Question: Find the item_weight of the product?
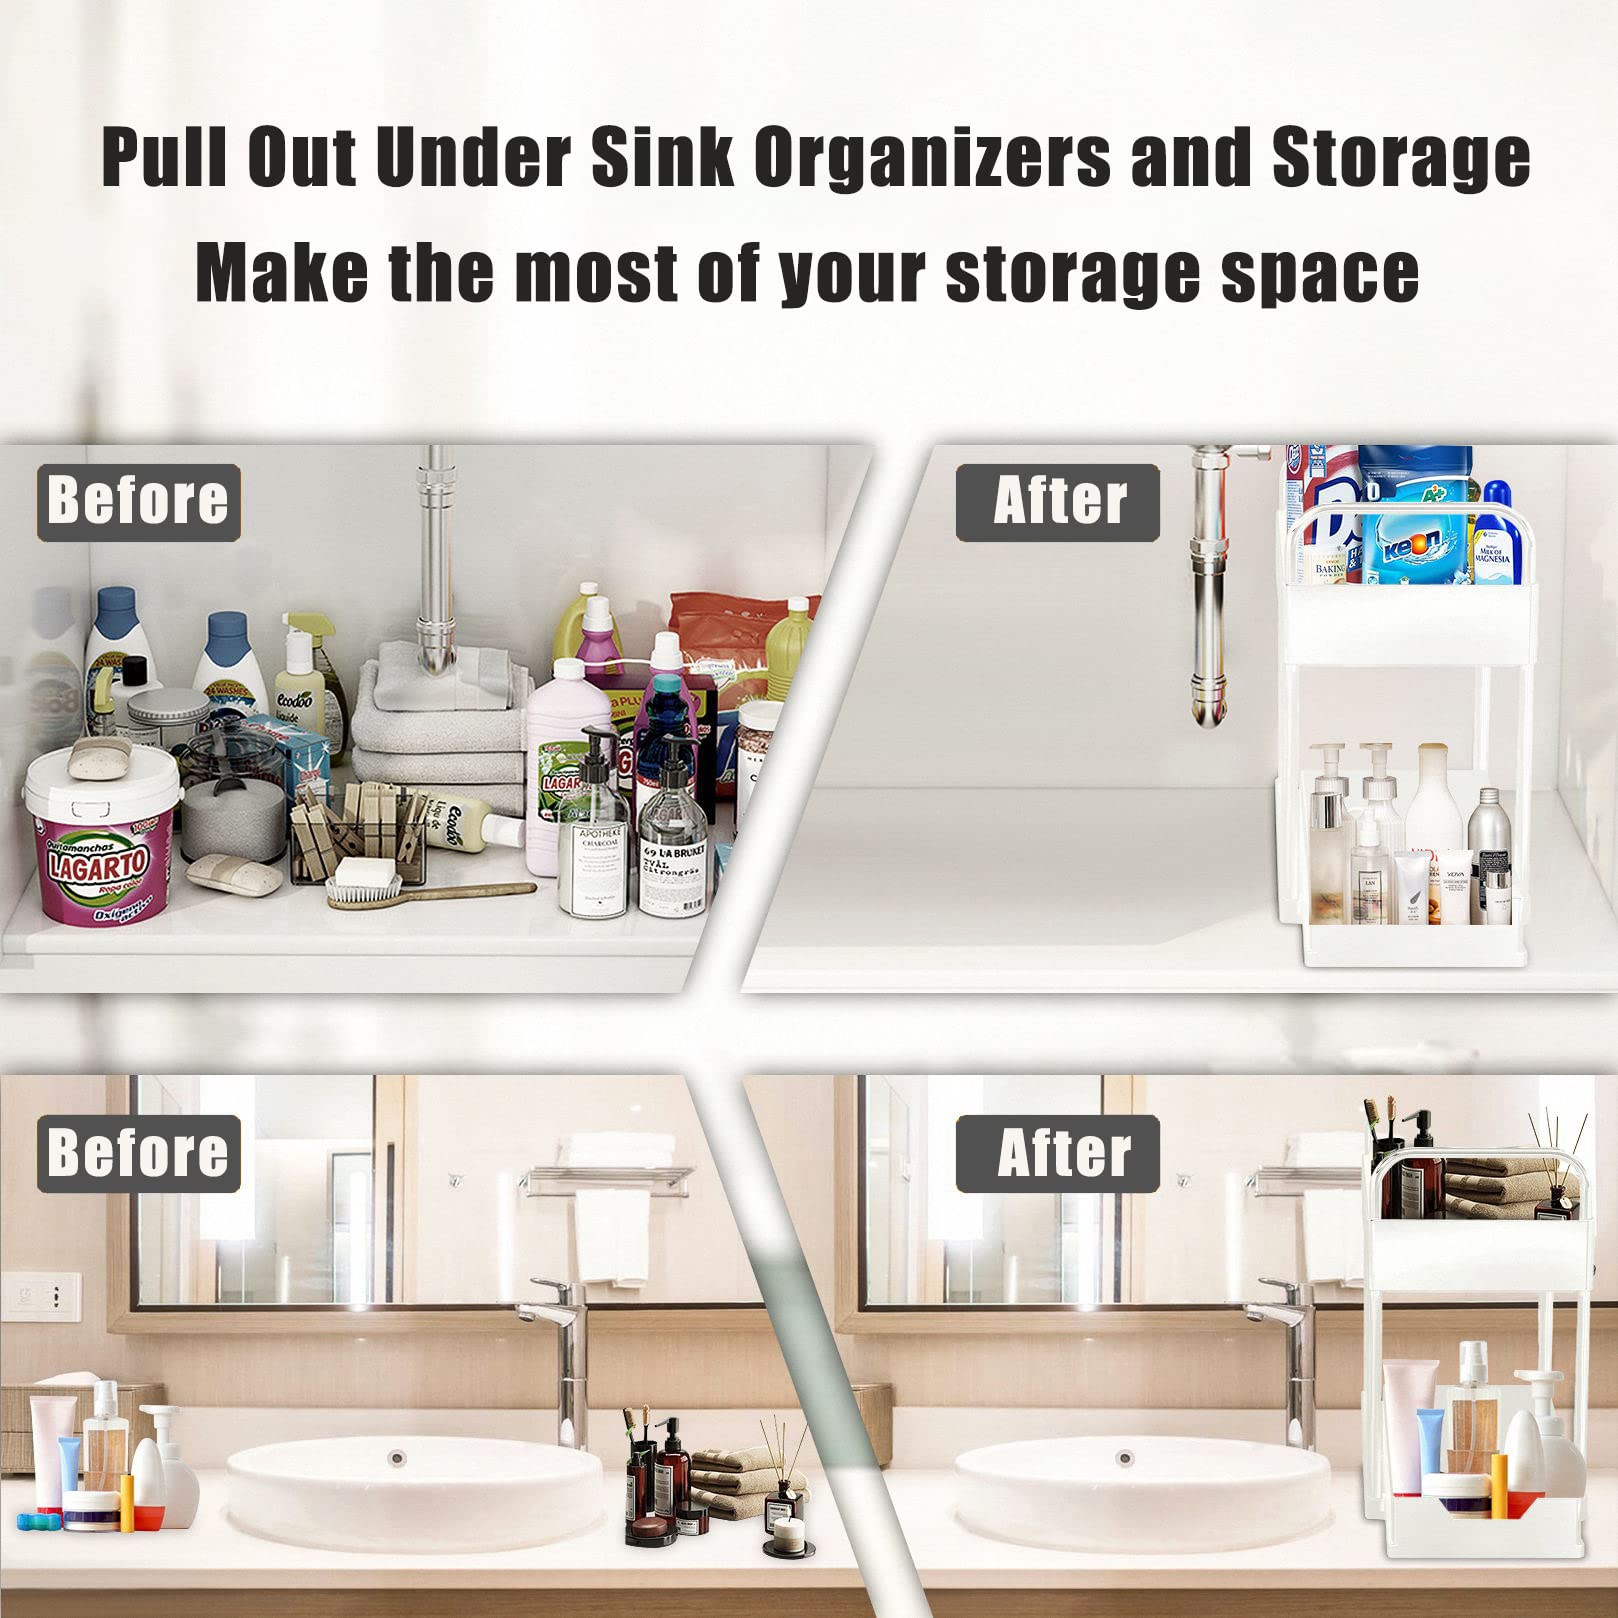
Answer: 100.0 gram